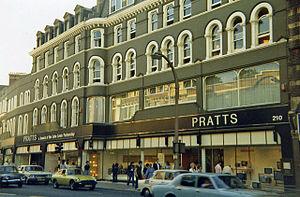
Streatham est un quartier de la ville de Londres, situé dans le district de Lambeth, sur la rive sud de la Tamise. Il se trouve au sud de Brixton.